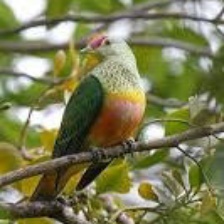
Species: SCARLET CROWNED FRUIT DOVE
Scientific name: PTILINOPUS INSULARIS